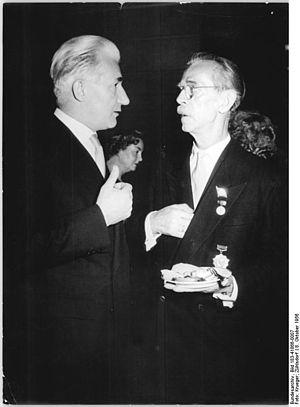
Paul Wandel le 16 février 1905 à Mannheim et décédée le 2 juin 1995 à Berlin est un homme politique est-allemande. Il est ministre de l'Éducation de 1949 à 1952.